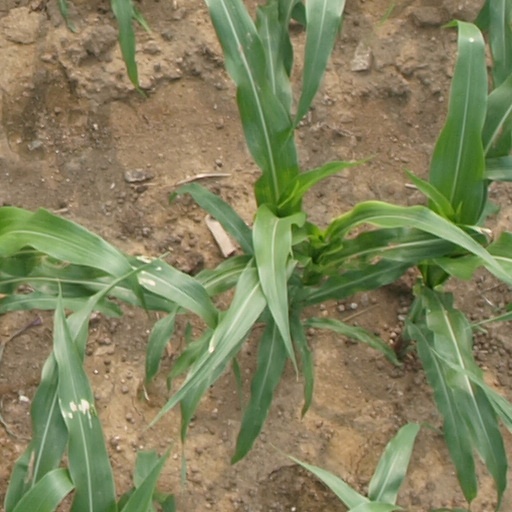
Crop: maize; corn